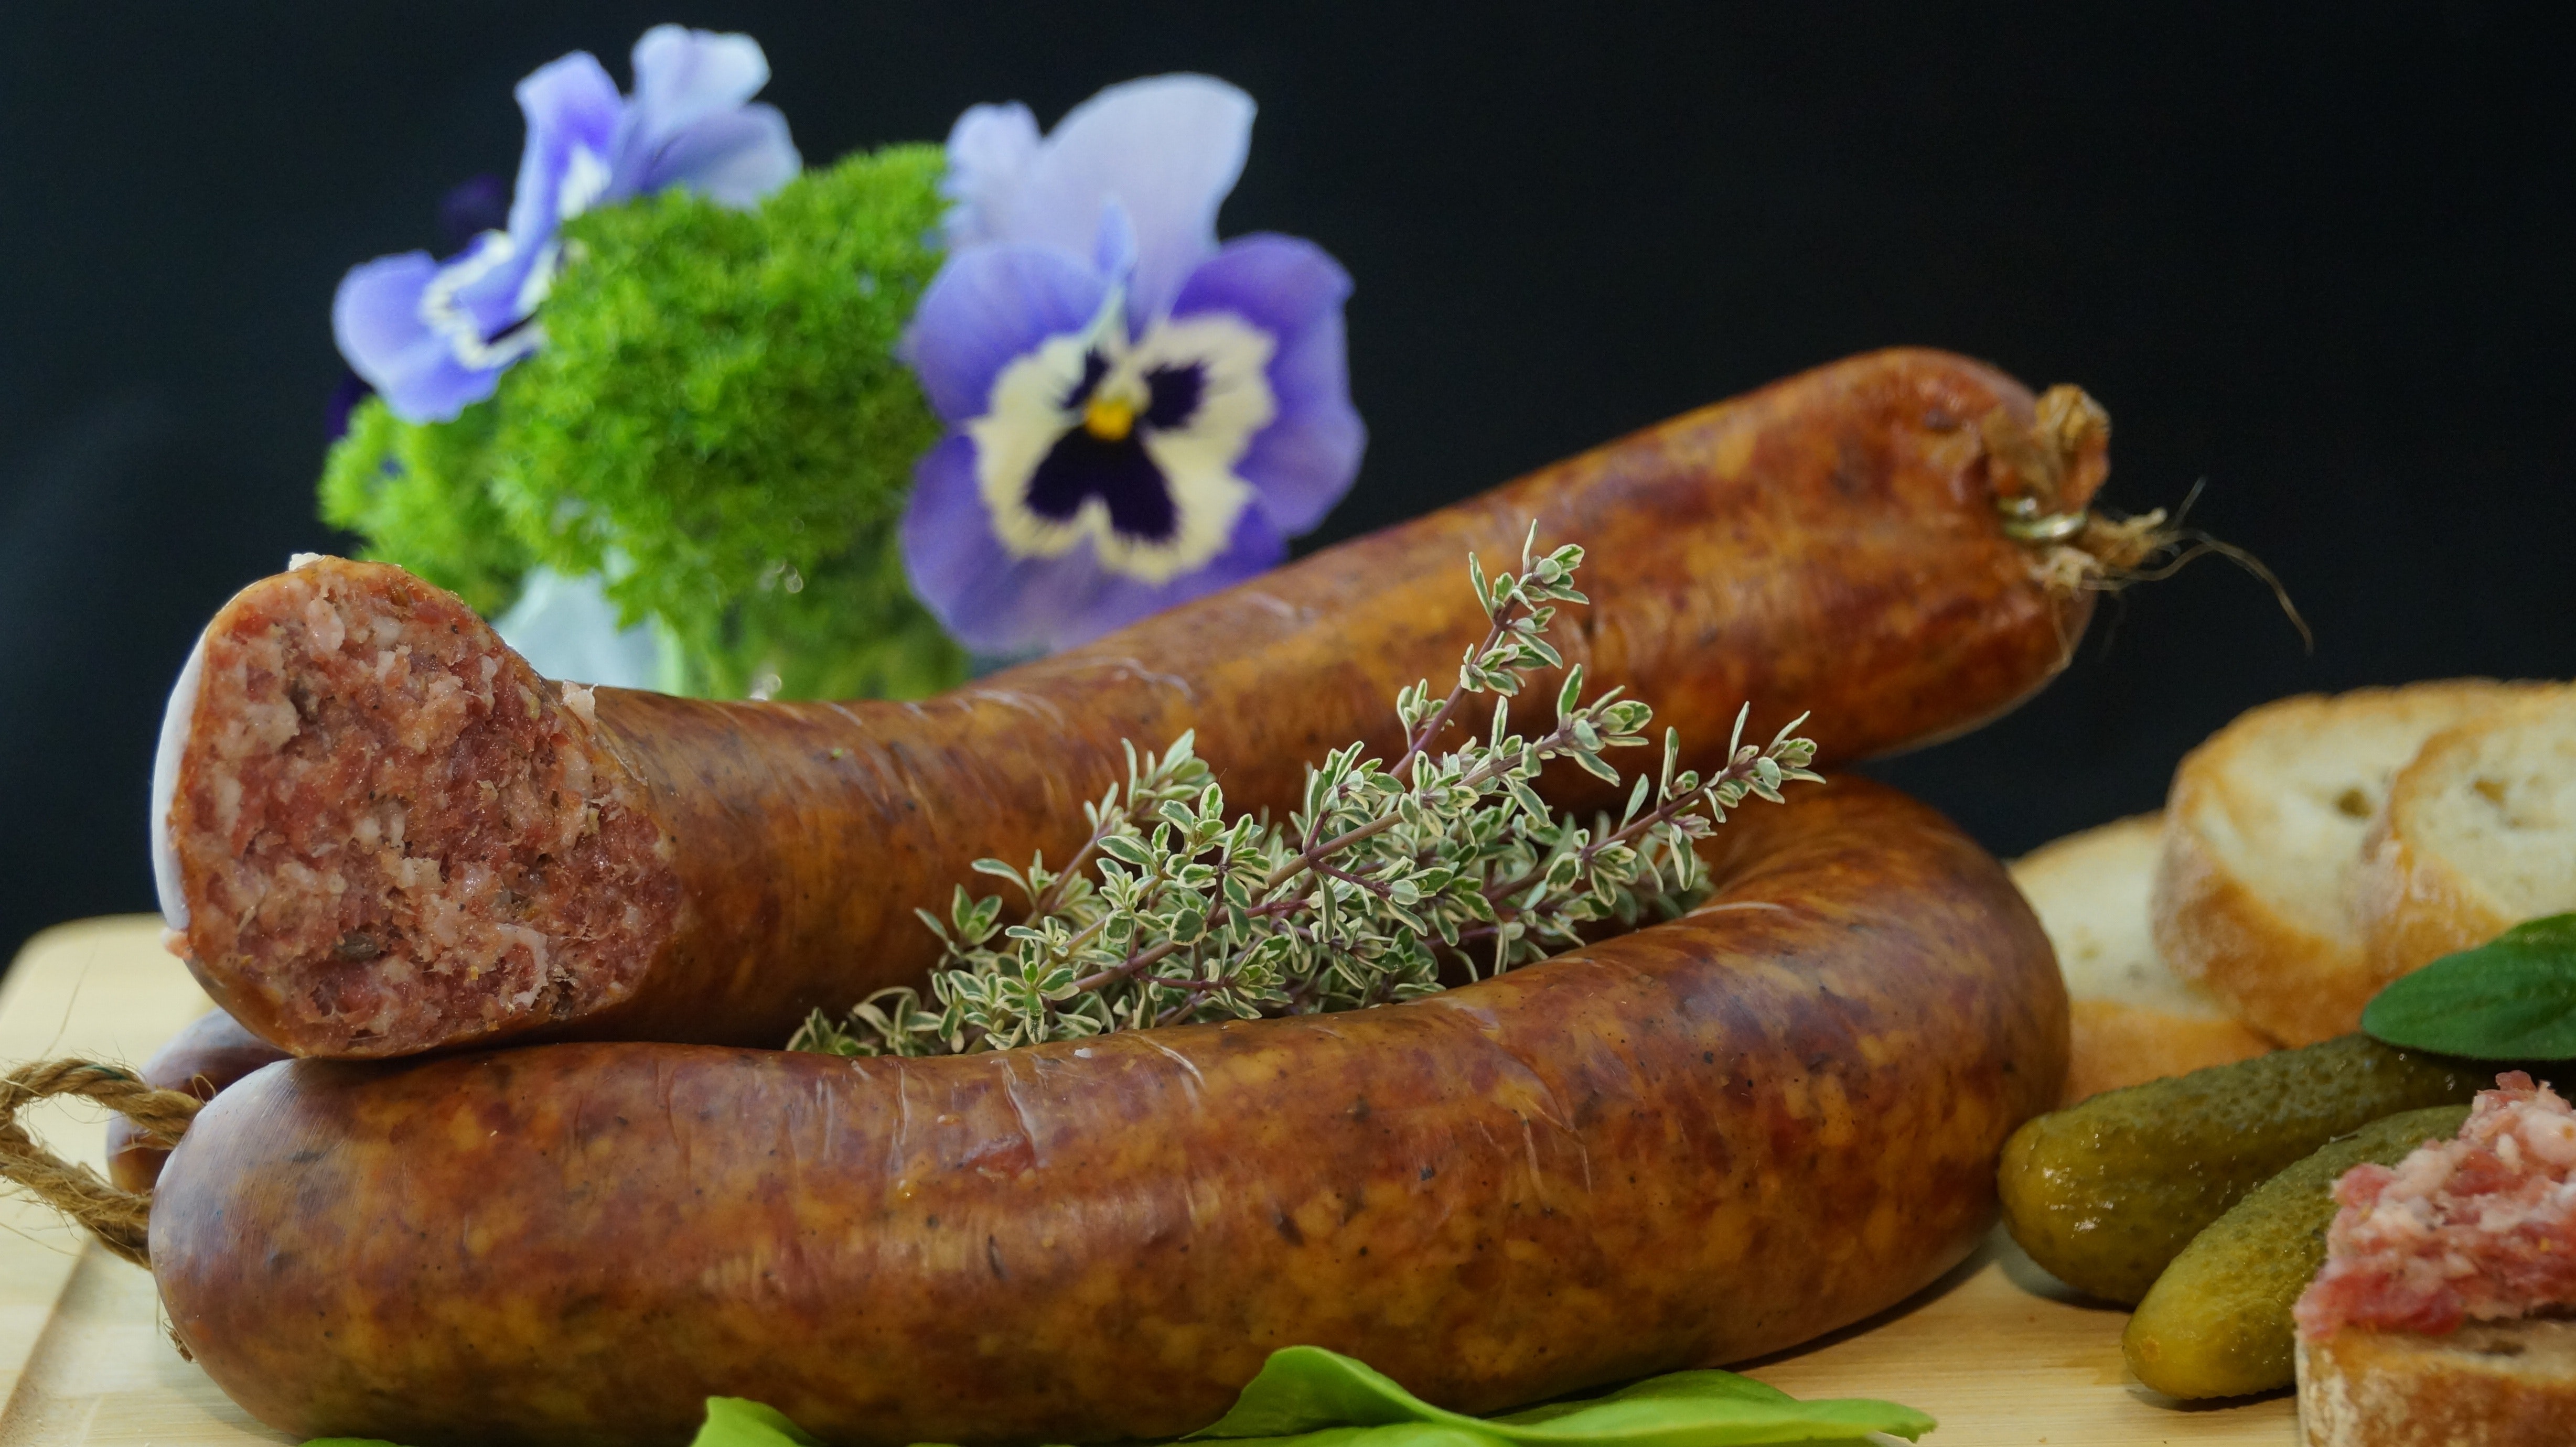
sausage, mettwurst, andouille, food, cervelat, kielbasa, bratwurst, sujuk, longaniza, chorizo, cuisine, andouillette, loukaniko, thuringian sausage, Diot, meat, frankfurter w rstchen, Morteau sausage, german food, dish, breakfast sausage, ingredient